Kevin Byrne (mayor)

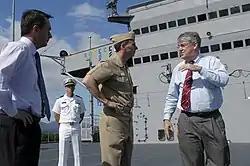
Bryrne (right) speaking with Jonathan Greenert on the main deck aboard the amphibious command ship USS Blue Ridge (LCC 19)

Kevin Michael Byrne was born in Lae in 1949. His family had first arrived in Papua New Guinea in 1906 when his grandfather was appointed Chief Collector of Customs in Port Moresby. His primary education was on Manus Island, Papua New Guinea and he attended Nudgee College, Brisbane from 1963 until 1967.